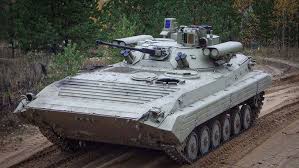
Label: Tornado